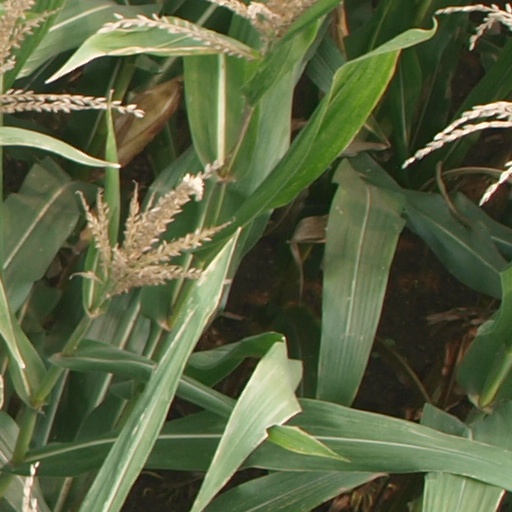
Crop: maize; corn